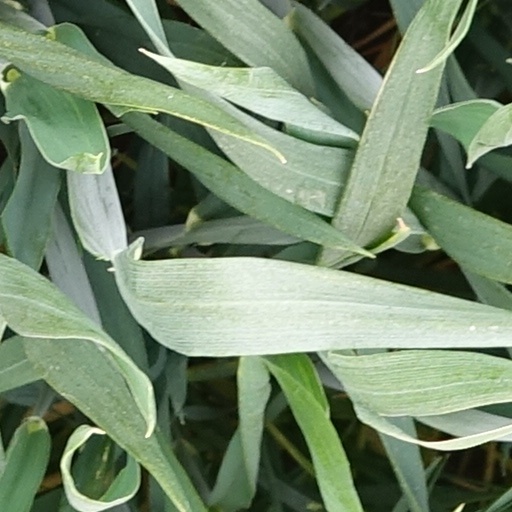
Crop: wheat